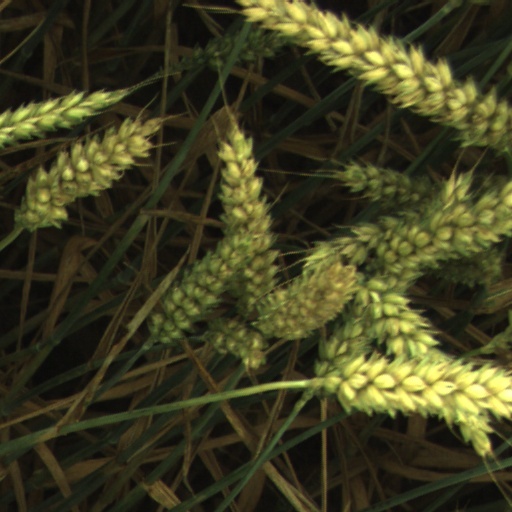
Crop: wheat